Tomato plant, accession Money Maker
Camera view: horizontal (90 deg, fisheye); turntable rotation: 180 degrees
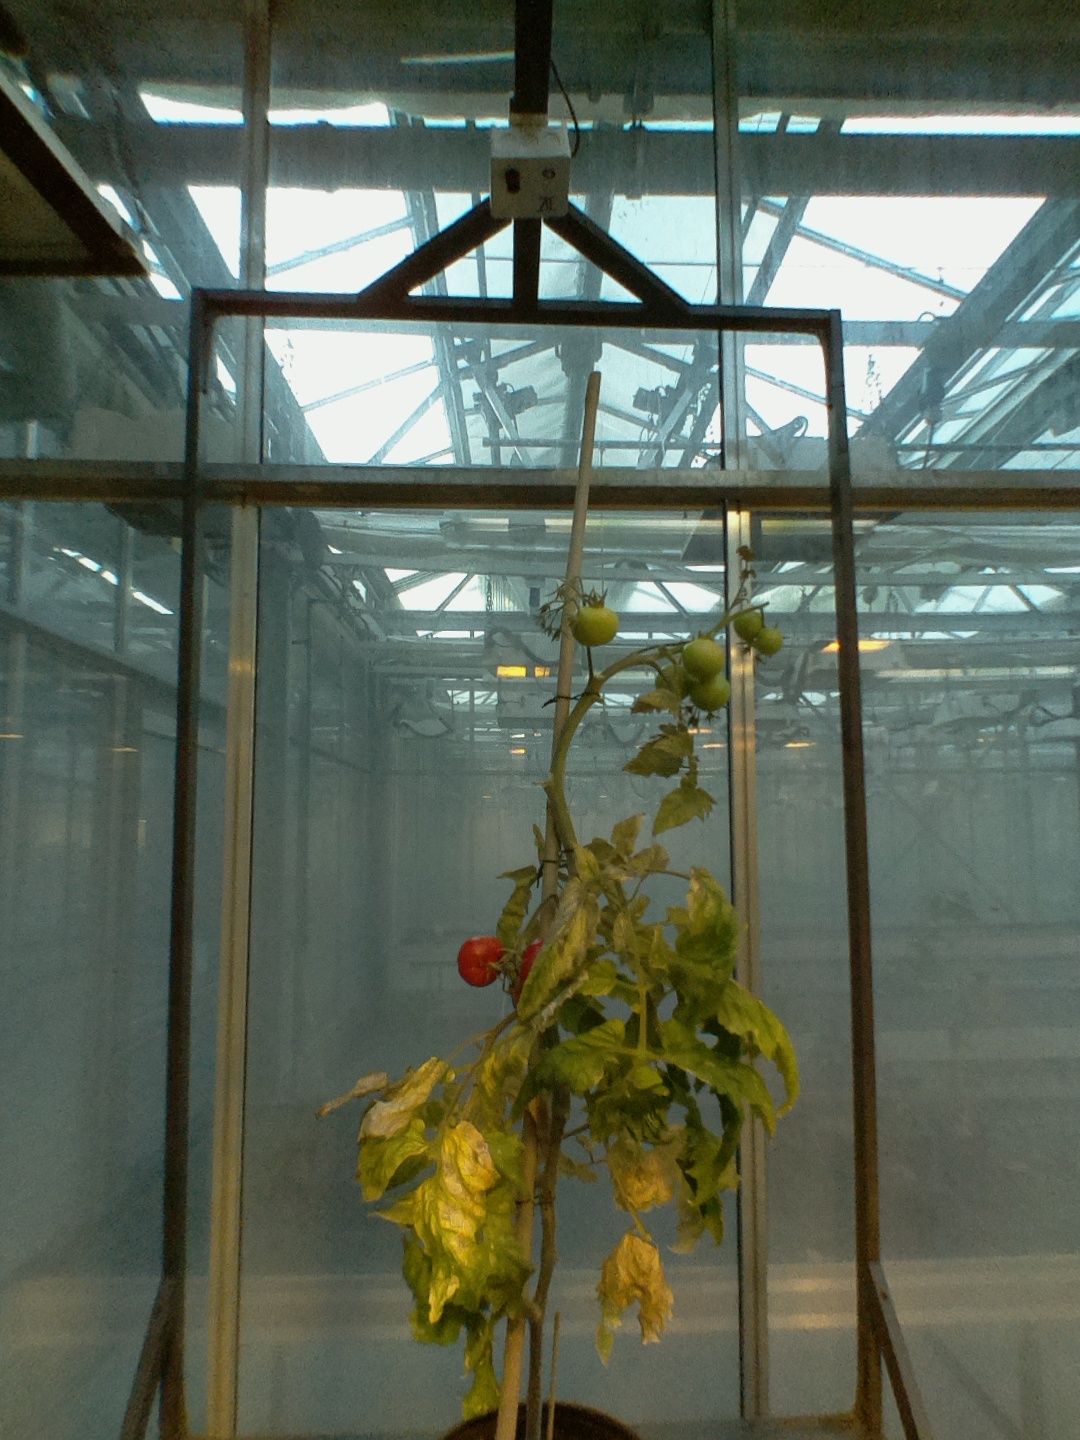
BBCH growth stage 83: 30%-40% of fruits show typical fully ripe color